John H. Noseworthy

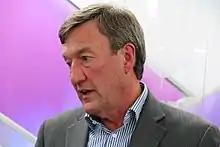
Noseworthy in 2015

John Harnett Noseworthy (born 9 November 1951) is an American neurologist who served as the president and chief executive officer of Mayo Clinic from 2009 to 2018. A board-certified neurologist specializing in multiple sclerosis, Noseworthy is the former editor-in-chief of "Neurology", the official journal of the American Academy of Neurology. Noseworthy advised the first administration of President Donald Trump on health care issues. He has advocated for research funding and telemedicine as a means to reduce the costs of treating patients, among other things. Under Noseworthy's leadership, Mayo Clinic and governments in Minnesota launched the Destination Medical Center (DMC) initiative to advance Minnesota as a global destination for health care and wellness. Prior to his appointment as CEO of Mayo Clinic, Noseworthy held several leadership roles within the organization.